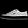
Label: Sneaker